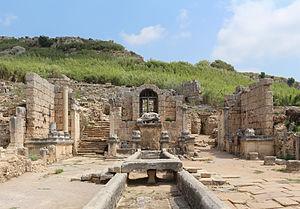
Nymphée d'Hadrien à Pergé, Turquie